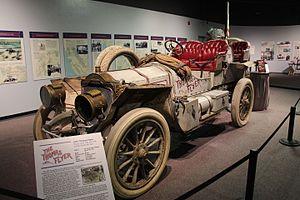
Thomas Motor Company était un constructeur automobile américain du début du XXᵉ siècle.
Le New York-Paris 1908, dit The Great Race, est une course automobile ancêtre des croisières automobiles d'avant-guerre puis des rallyes-marathons d'après-guerre et des rallyes-raids modernes actuels. Elle dure sept mois sur un parcours de 22 000 miles, soit une distance totale de 35 400 kilomètres.
Montague Roberts, né en 1882 à Pittsburg et décédé le 20 septembre 1957 à Nutley à 74 ans, domicilié à Englewood NJ., était un pilote automobile américain de courses au début du XXe siècle. Il avait acquis une formation d'ingénieur en mécanique, grâce à l'université de l'état de New York.